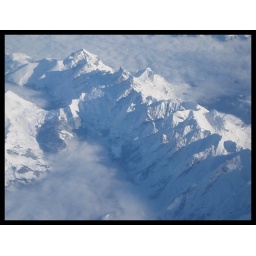
I took this in a plane flying from Paris to Rome